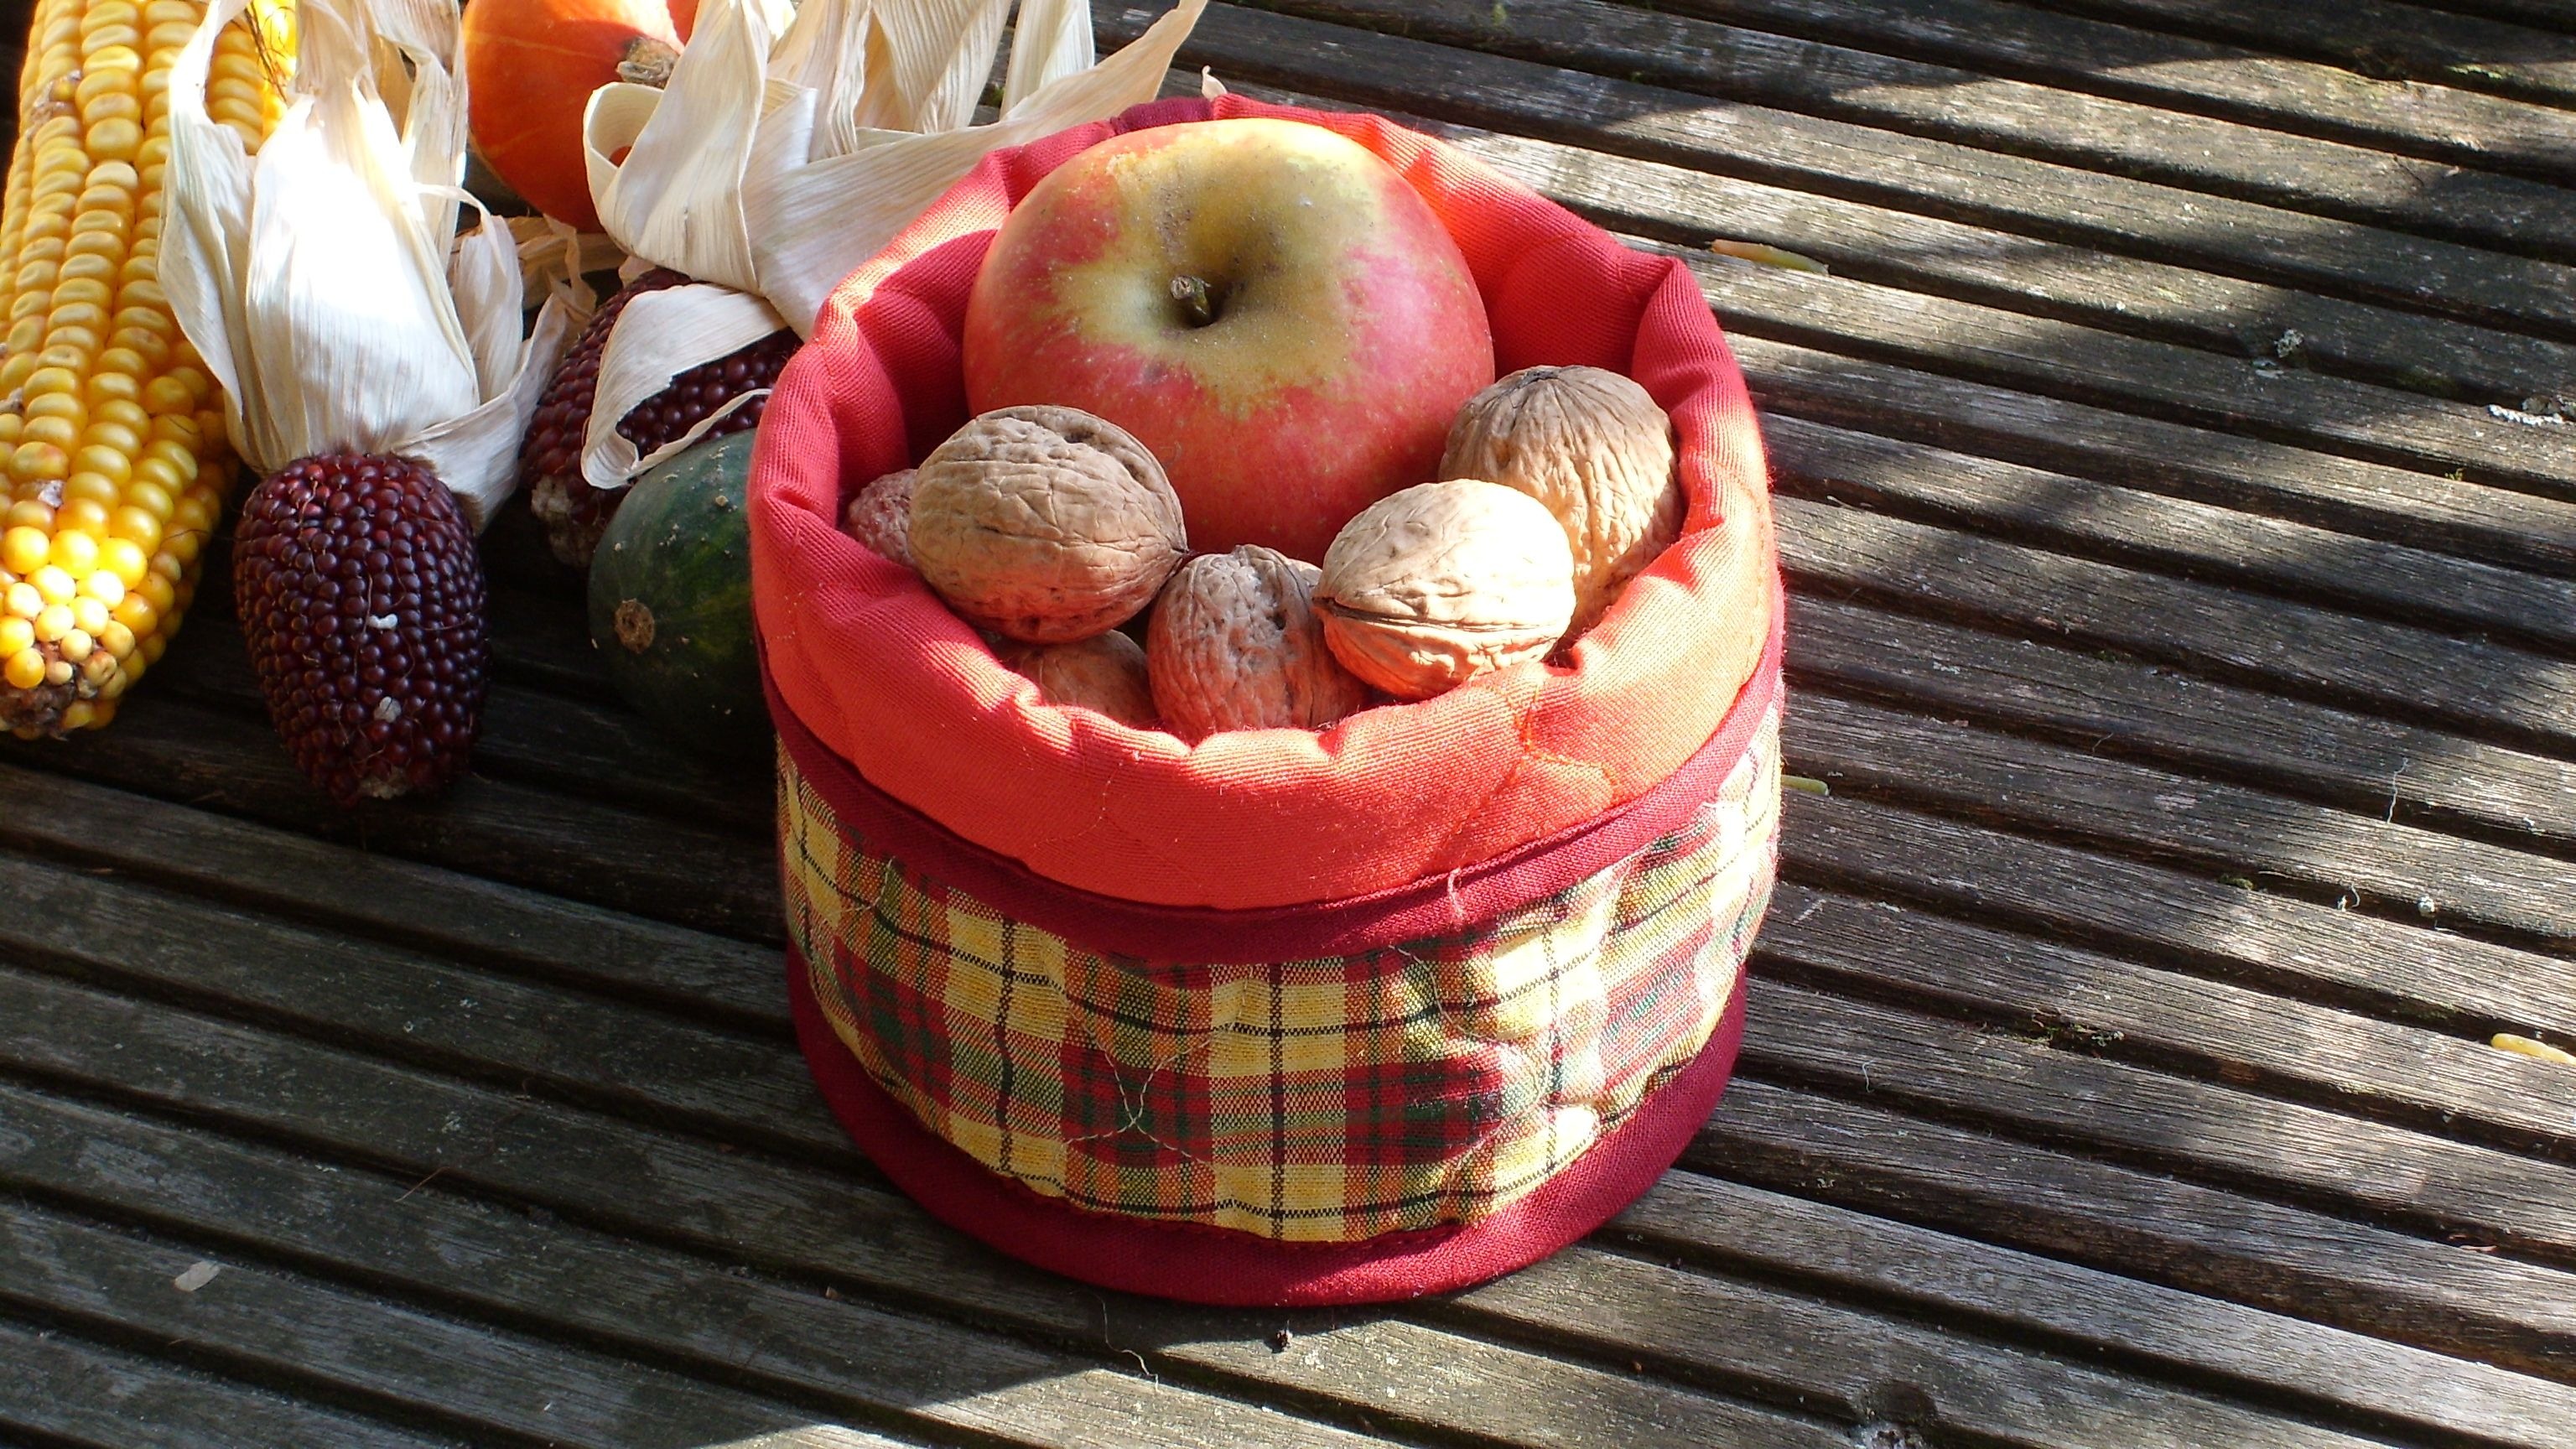
apple, plant, fruit, flower, food, red, produce, strawberry, fabric, nuts, carving, strawberries, sweetness, checkered, flavor, flowering plant, land plant, autumn vitamins